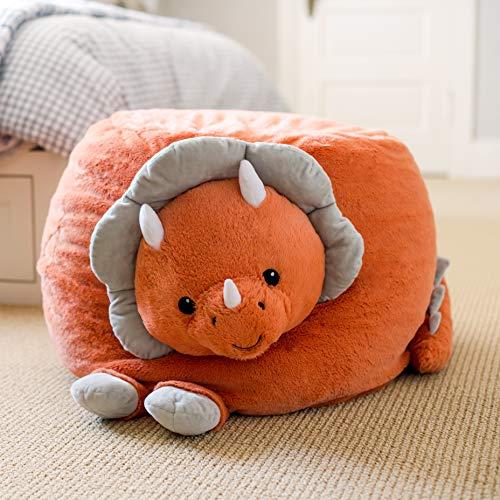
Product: Soft Landing | Bestie Beanbags | Dino Character Beanbags
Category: Home & Kitchen | Furniture | Kids' Furniture | Chairs & Seats | Bean Bags
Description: Double safety zipper so kids can't get where they shouldn't be.
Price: $39.44
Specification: ProductDimensions:26x22x19inches|ItemWeight:8.65pounds|ShippingWeight:8.65pounds(Viewshippingratesandpolicies)|ASIN:B00UN177FW|Itemmodelnumber:61000|Manufacturerrecommendedage:36months-5years